Palais Thermal

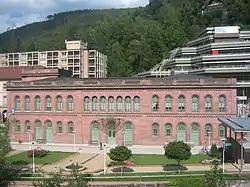

The Palais Thermal is a spa in Bad Wildbad in Germany. The construction for the spa building was finished in 1847 and opened under the name of Graf-Eberhard-Bad.